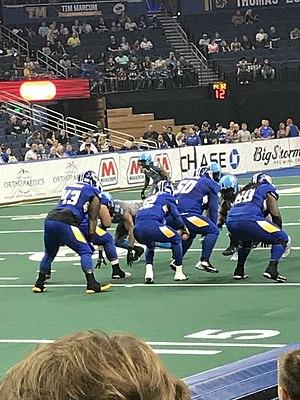
L'Arena Football League est fondée en 1987 pour gérer et organiser un championnat de football américain en salle aux États-Unis. Créée par Jim Foster, elle est la troisième ligue la plus ancienne de football professionnel en Amérique du Nord, après la LCF et la National Football League. L'AFL joue selon des règles exclusives appelées « arena football », une forme de football américain en salle, jouée sur un terrain de 66 yards sur 28, avec des règles encourageant les performances offensives, entraînant un jeu plus rapide et plus performant. Le sport est inventé au début des années 1980 et breveté par Foster, ancien dirigeant de la United States Football League et de la NFL. De 2000 à 2009, l'AFL a son propre championnat de développement, l'AF2.